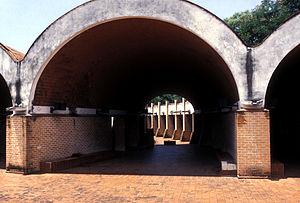
Ricardo Porro est un architecte, peintre et sculpteur franco-cubain né le 3 novembre 1925 à Camagüey et décédé le 25 décembre 2014 à Paris.